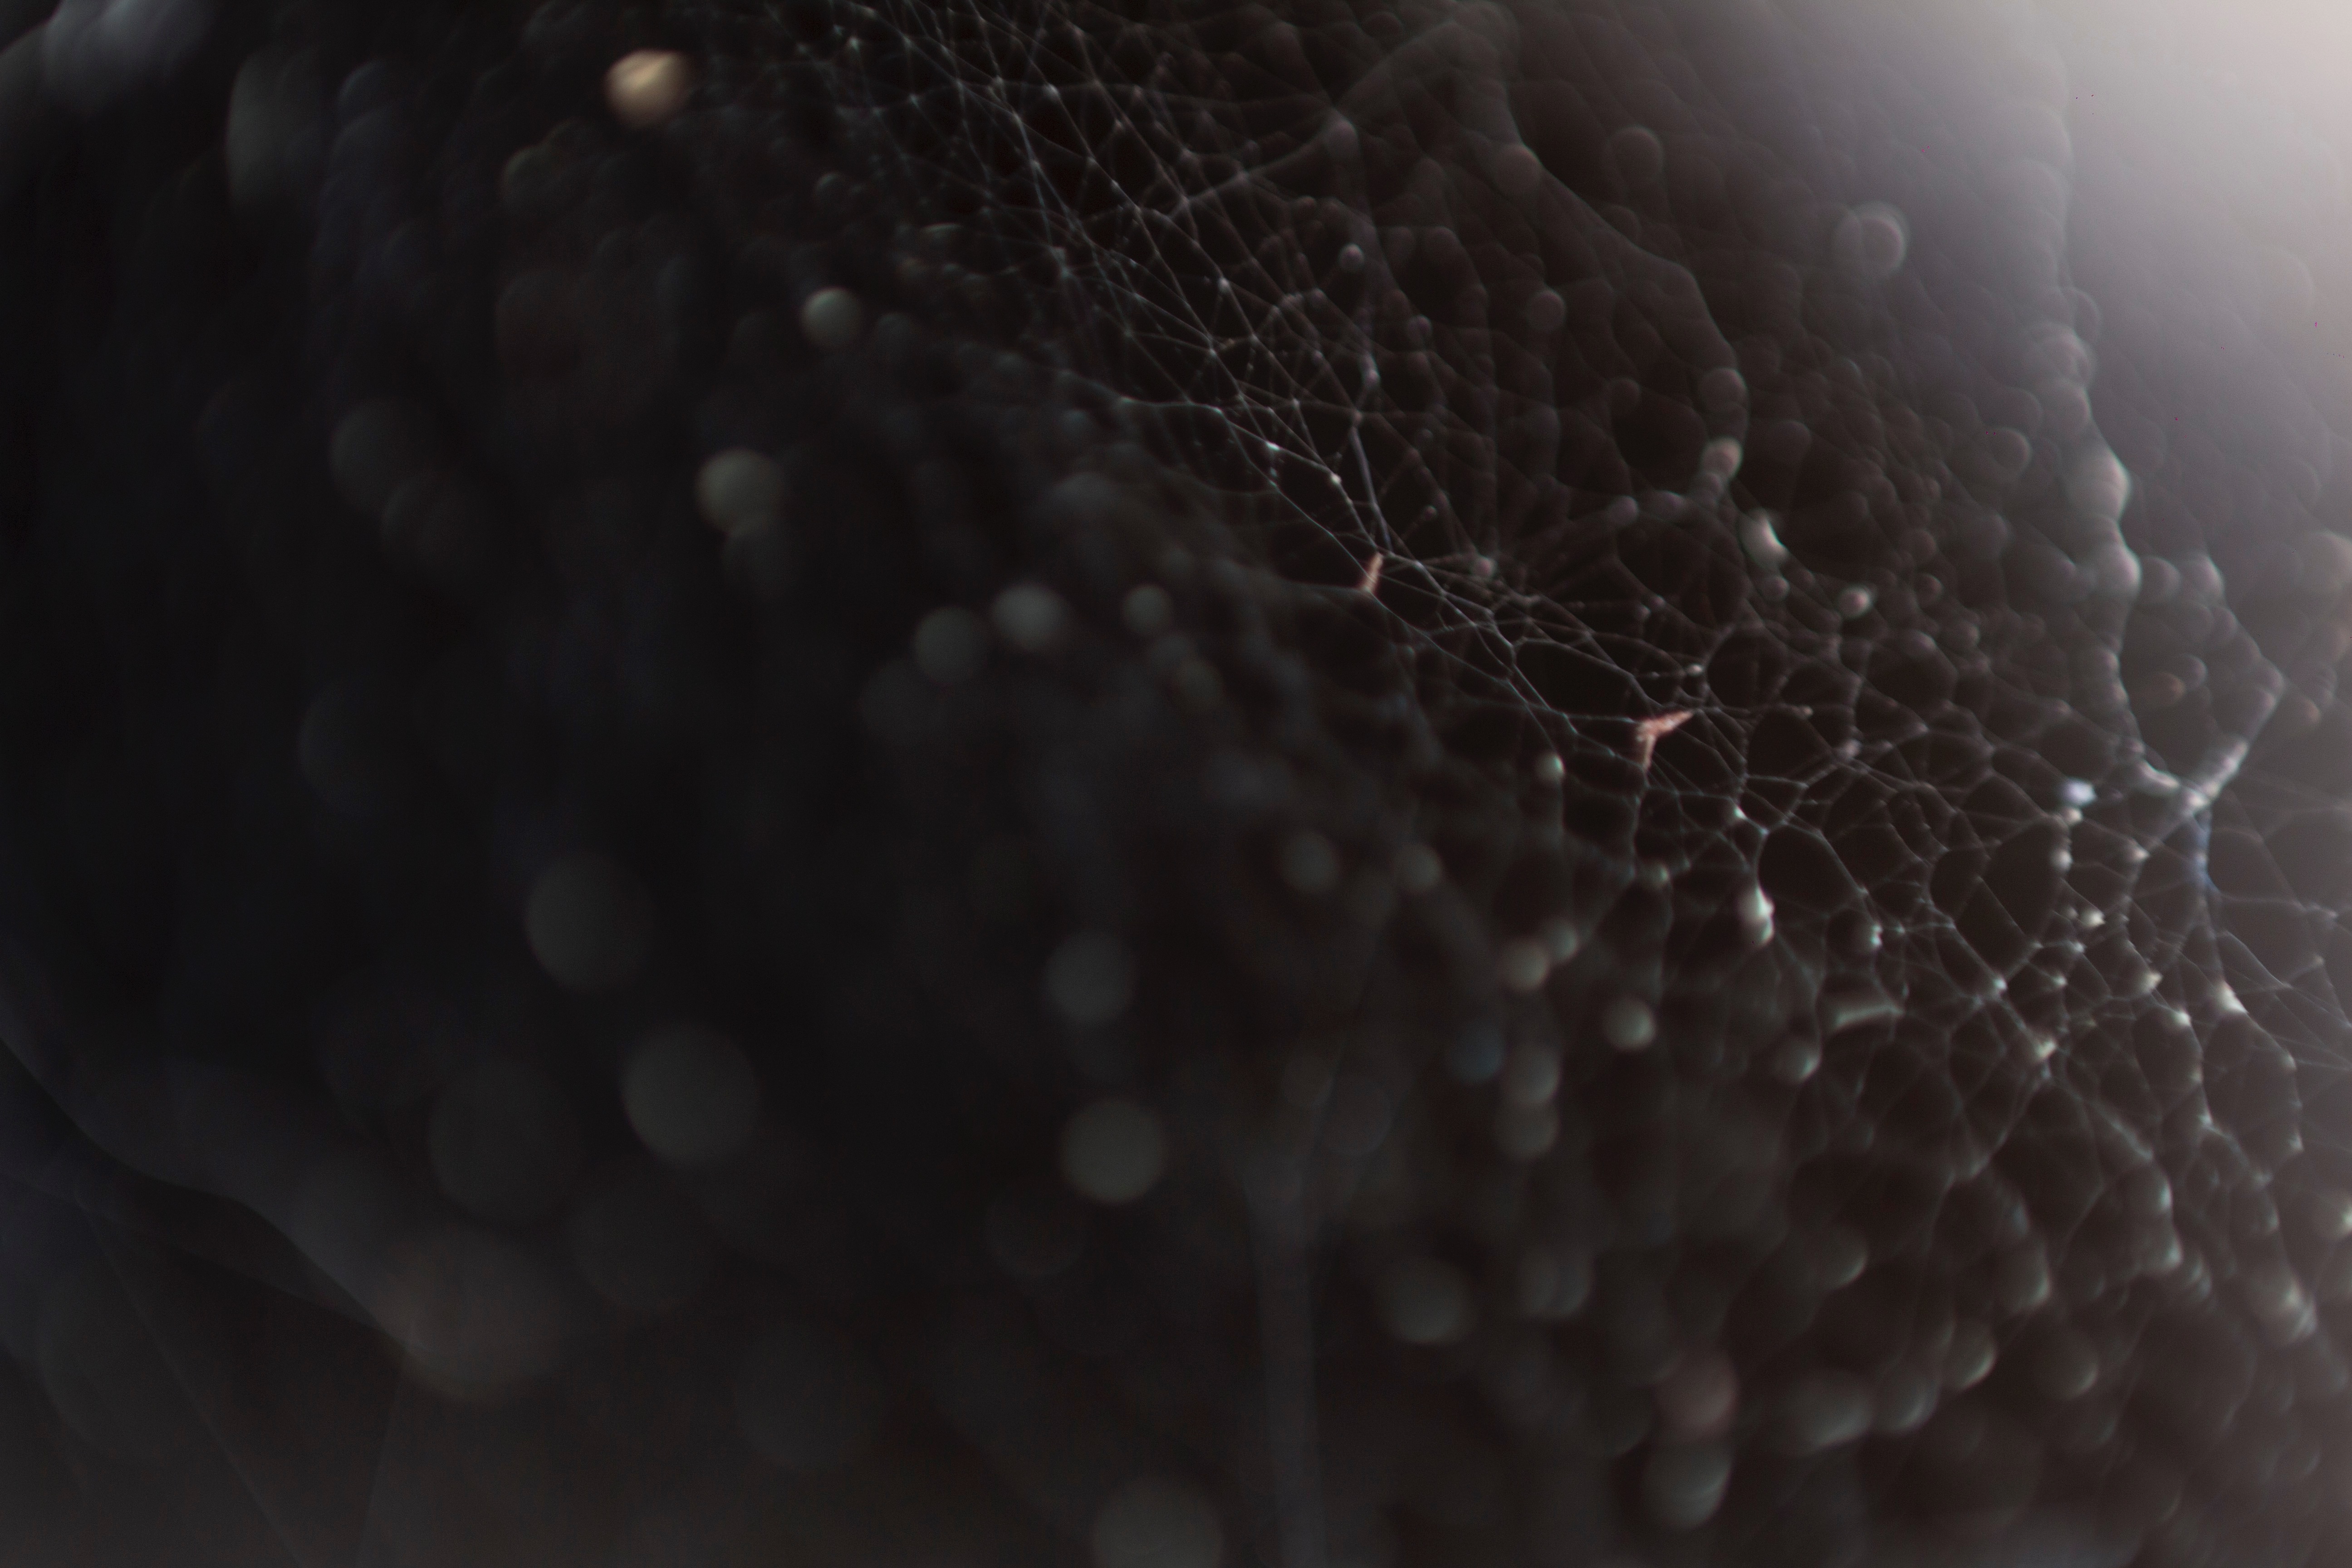
drop, photography, flower, pollen, black, monochrome, invertebrate, close up, macro photography, fractal art